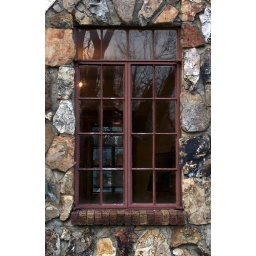
another window in stone